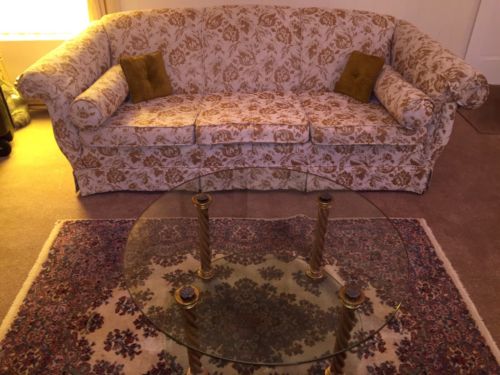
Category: sofa